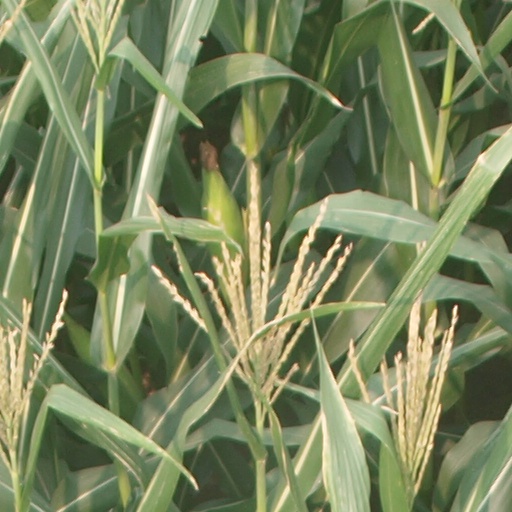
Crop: maize; corn